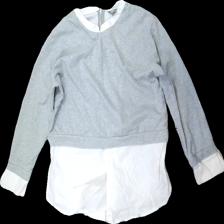
View: front
Type: Sweater
Category: Ladies
Brand: Lindex
Colors: Grey, White
Material: unknown
Cut: Regular
Size: L
Season: All
Price range: 50-100
Recommended usage: Reuse
Description: sweatshirt with shirt details